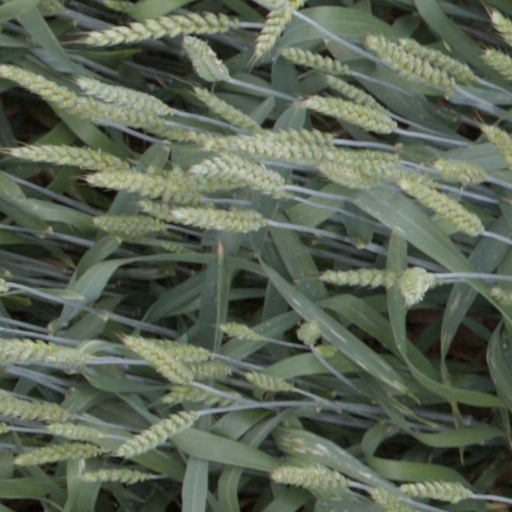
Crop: wheat